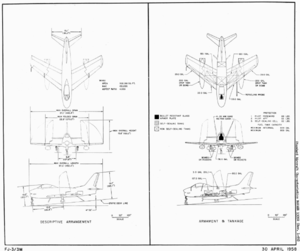
Les North American FJ-2 et FJ-3 Fury étaient deux chasseurs à ailes en flèche embarqués utilisés par l'US Navy et l'US Marine Corps.